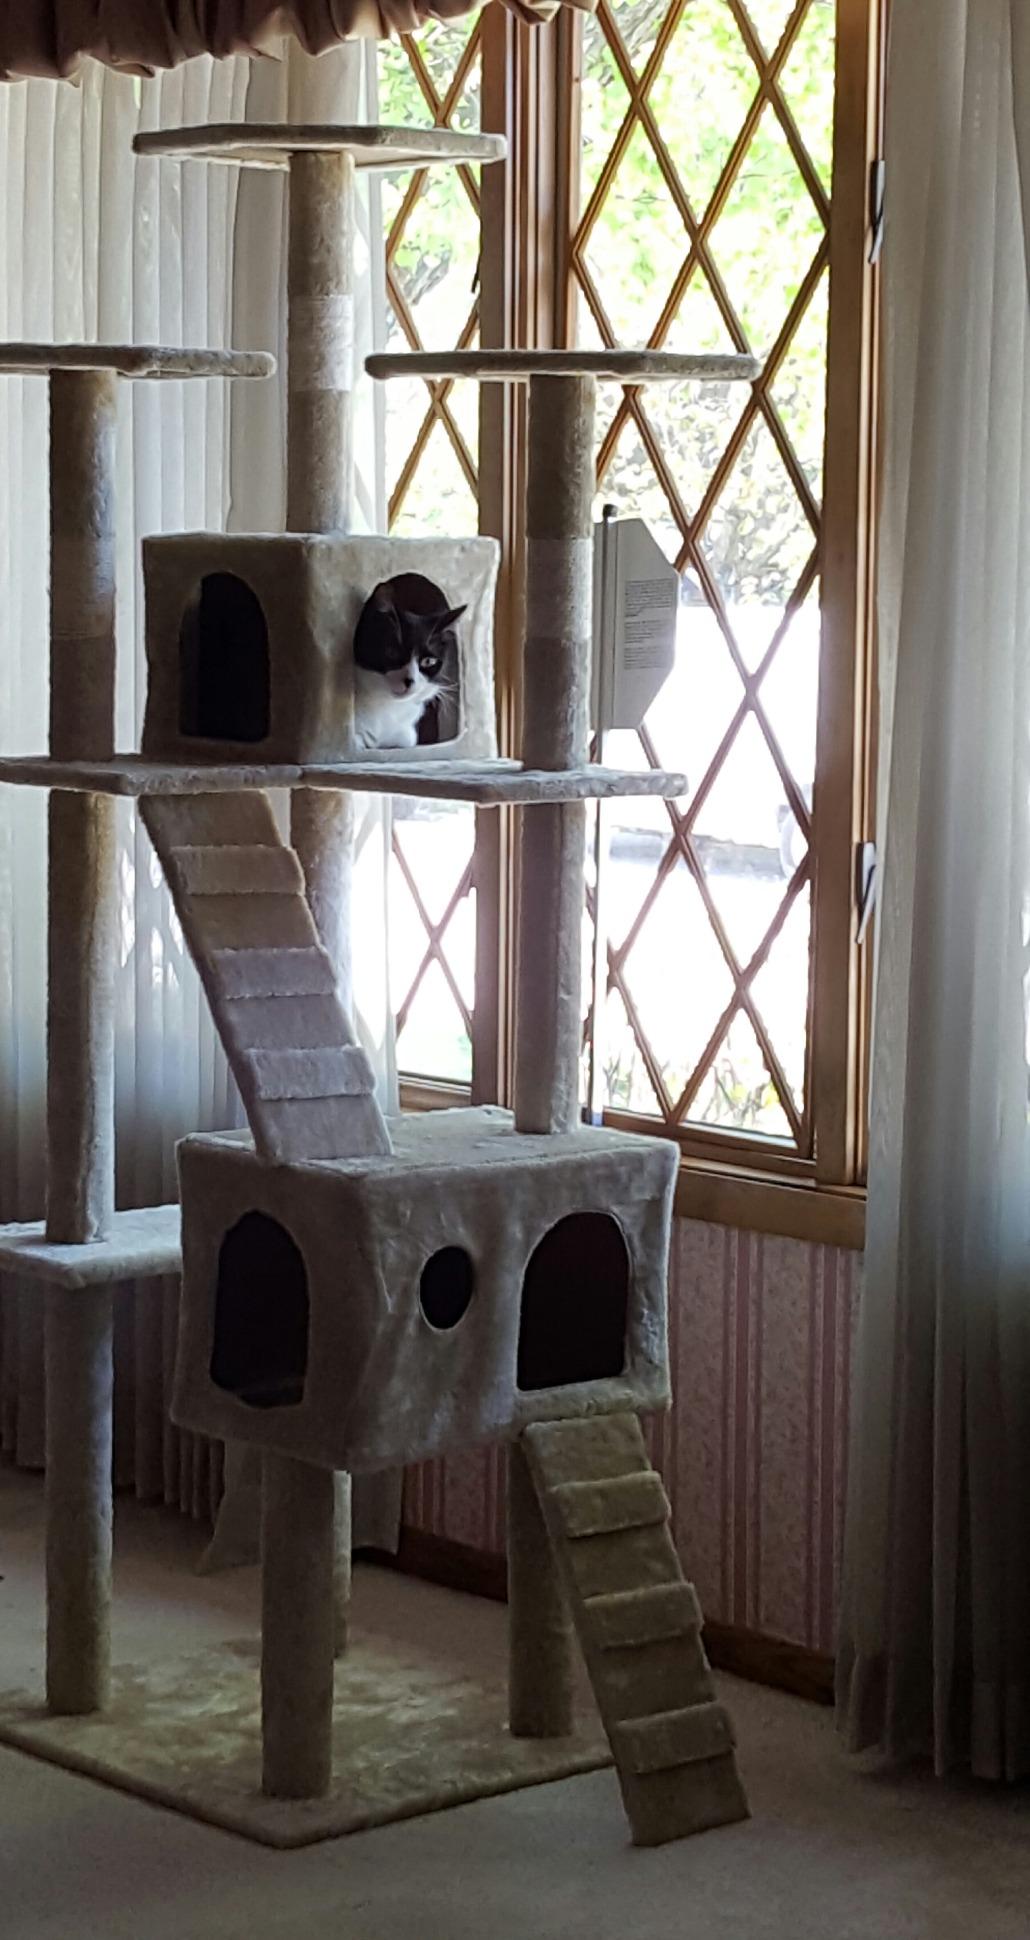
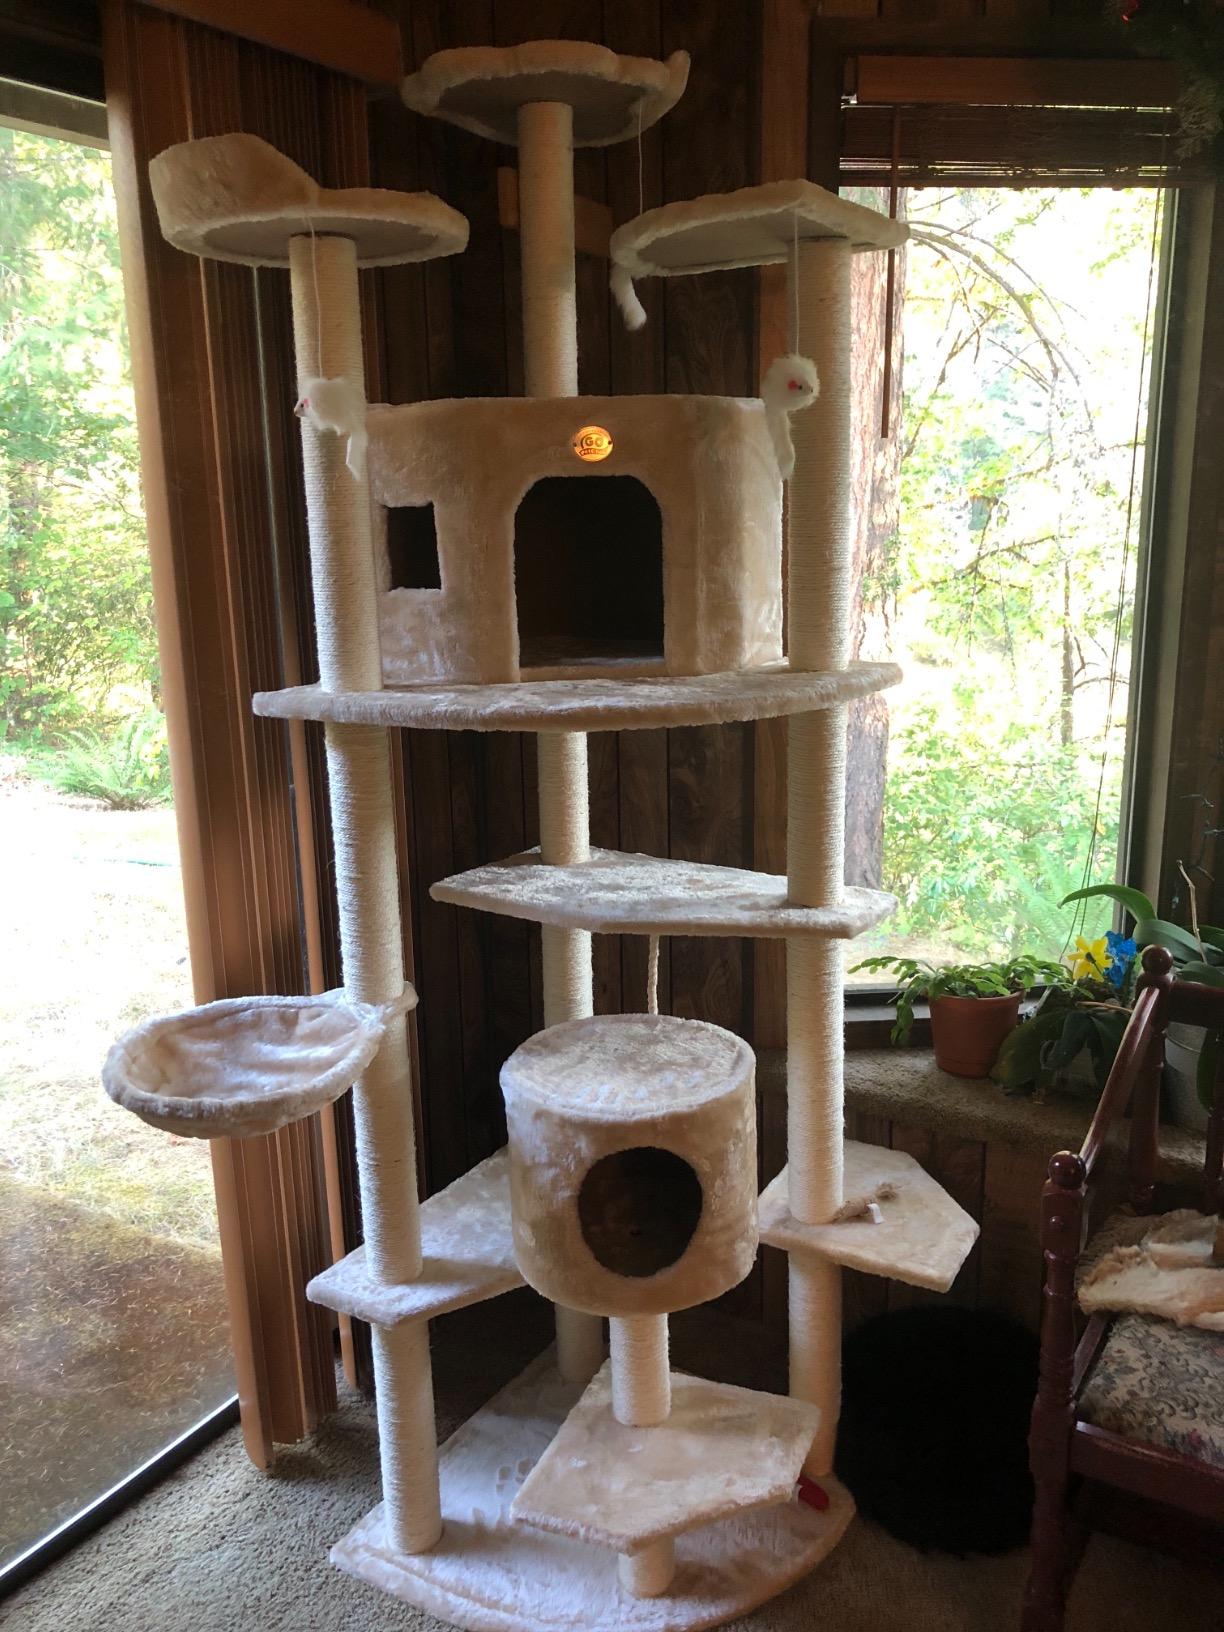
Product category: items_cat tree
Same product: no